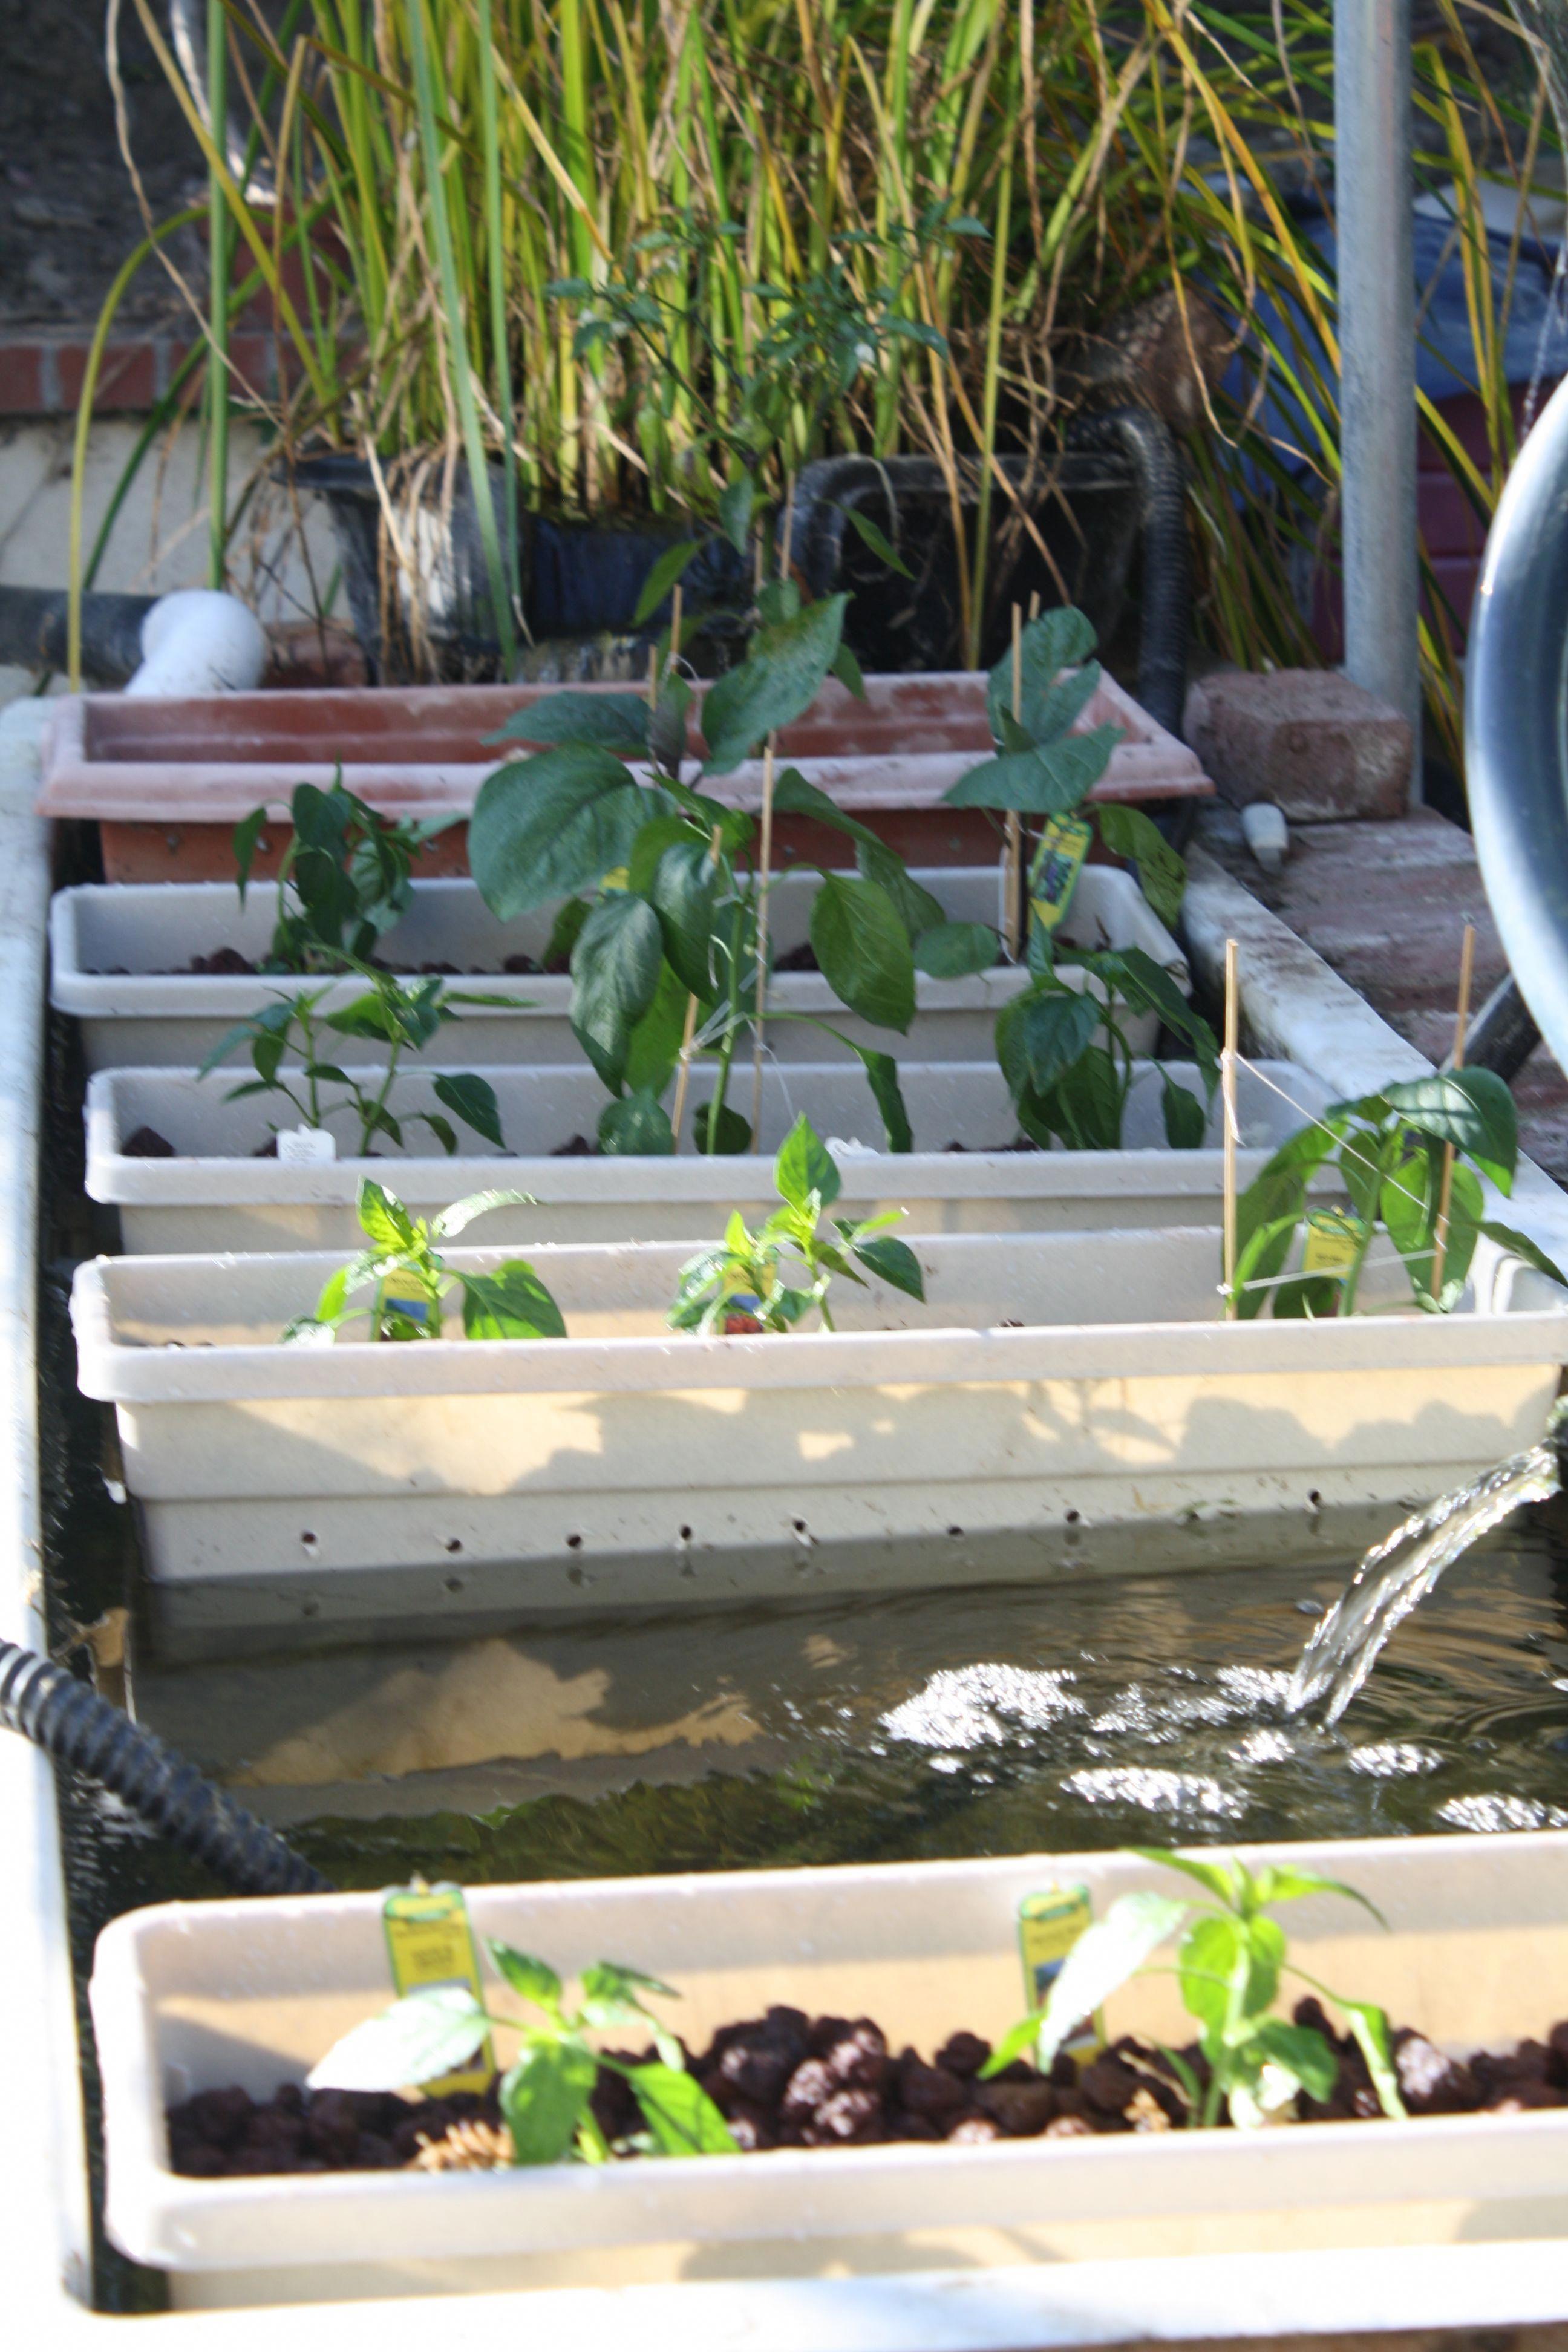
Hapa ni shambani ambapo ukulima unaendelea. Kuna utumizi wa teknolojia au ujuzi wa kupanda mimea kwa kutumia maji peke yake, au maji na kiwango kidogo sana cha mchanga. Kuna sanduku za plastiki za rangi nyeupe, ambapo mimea hii imepandwa.